Holden HX

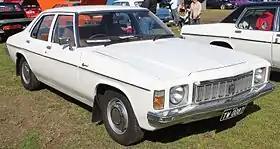
Holden Kingswood Sedan

The Holden HX is a range of automobiles which was produced by Holden in Australia from 1976 to 1977.